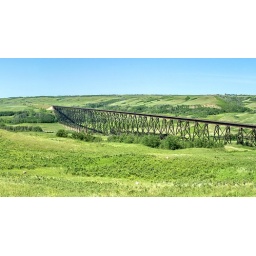
Long train trestle bridge over the Battle River west of Wainwright, Alberta. July 2008.